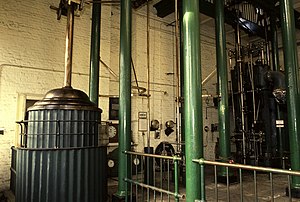
Matthew Boulton / Fornyer / Partnerskab med Watt
Boulton & Watt dampmaskine, som kan ses på Kew Bridge Steam Museum, London
Matthew Boulton var en engelsk fabrikant og forretningspartner med den skotske ingeniør James Watt. I den sidste fjerdedel af 1700-tallet installerede partnerne hundreder af Boulton & Watt dampmaskiner, som var langt bedre end de tidligere, hvilket muliggjorde mekanisering af fabrikker og møller. Boulton anvendte moderne teknologi ved møntfremstilling og fremstillede millioner af mønter til Storbritannien og andre lande og forsynede Royal Mint med moderne udstyr.